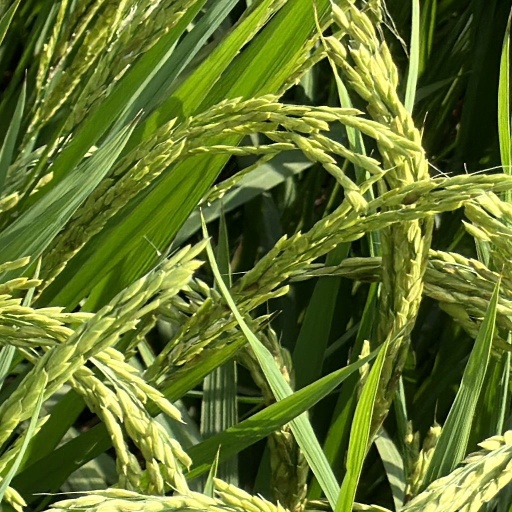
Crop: rice